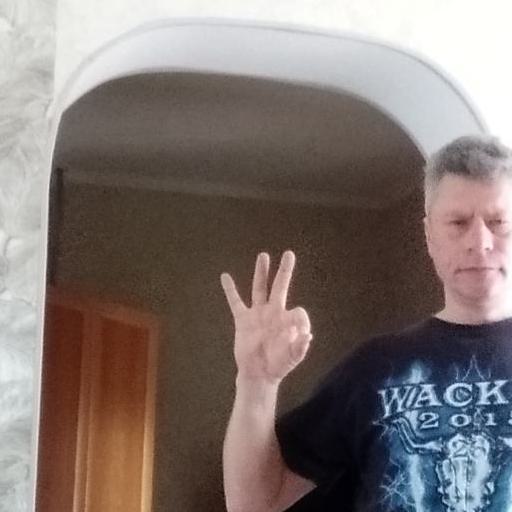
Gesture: ok